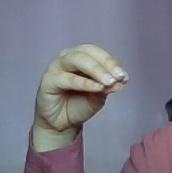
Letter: ha